Spicy Love Soup

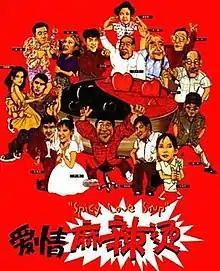

Spicy Love Soup is a 1997 Chinese film directed by Zhang Yang and written by Zhang, Liu Fendou, Cai Shangjun, and Diao Yi'nan based on a story by Zhang and Peter Loehr. "Spicy Love Soup" was produced by Loehr's Imar Film Company, Xi'an Film Studio, and Taiwanese financing.